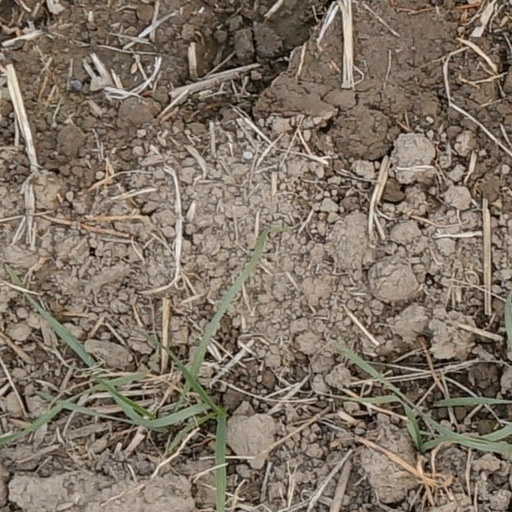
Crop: wheat